Rai Thistlethwayte

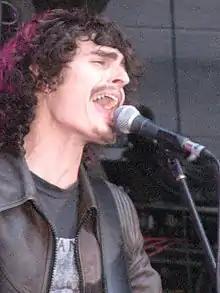

Rai Thistlethwayte (born 21 April 1980) is an Australian rock, pop and jazz musician and songwriter. Thistlethwayte is an accomplished pianist, guitarist, and vocalist. He is the lead singer, rhythm guitarist, and primary songwriter in the Australian pop rock band Thirsty Merc. From 2004, Thirsty Merc released a string of hits in the Australian charts including "In the Summertime", "Someday, Someday", "20 Good Reasons", "Emancipate Myself", "My Completeness", "When the Weather Is Fine" and "Mousetrap Heart". He is currently based in Los Angeles. As a solo artist, Thistlethwayte performs under the name 'Sun Rai'.